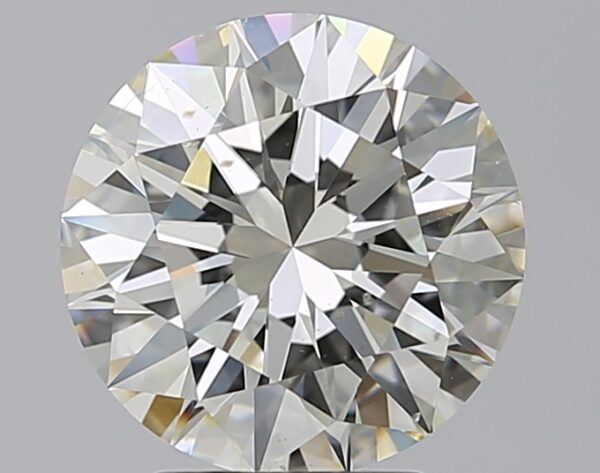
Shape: round
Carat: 3.02
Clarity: SI1
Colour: J
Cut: EX
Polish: EX
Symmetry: EX
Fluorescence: N
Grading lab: GIA
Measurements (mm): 9.29 x 9.34 x 5.72